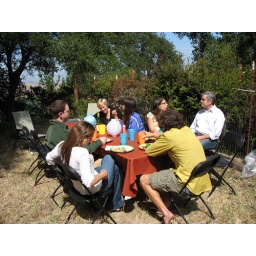
rented table and chairs in the backyard